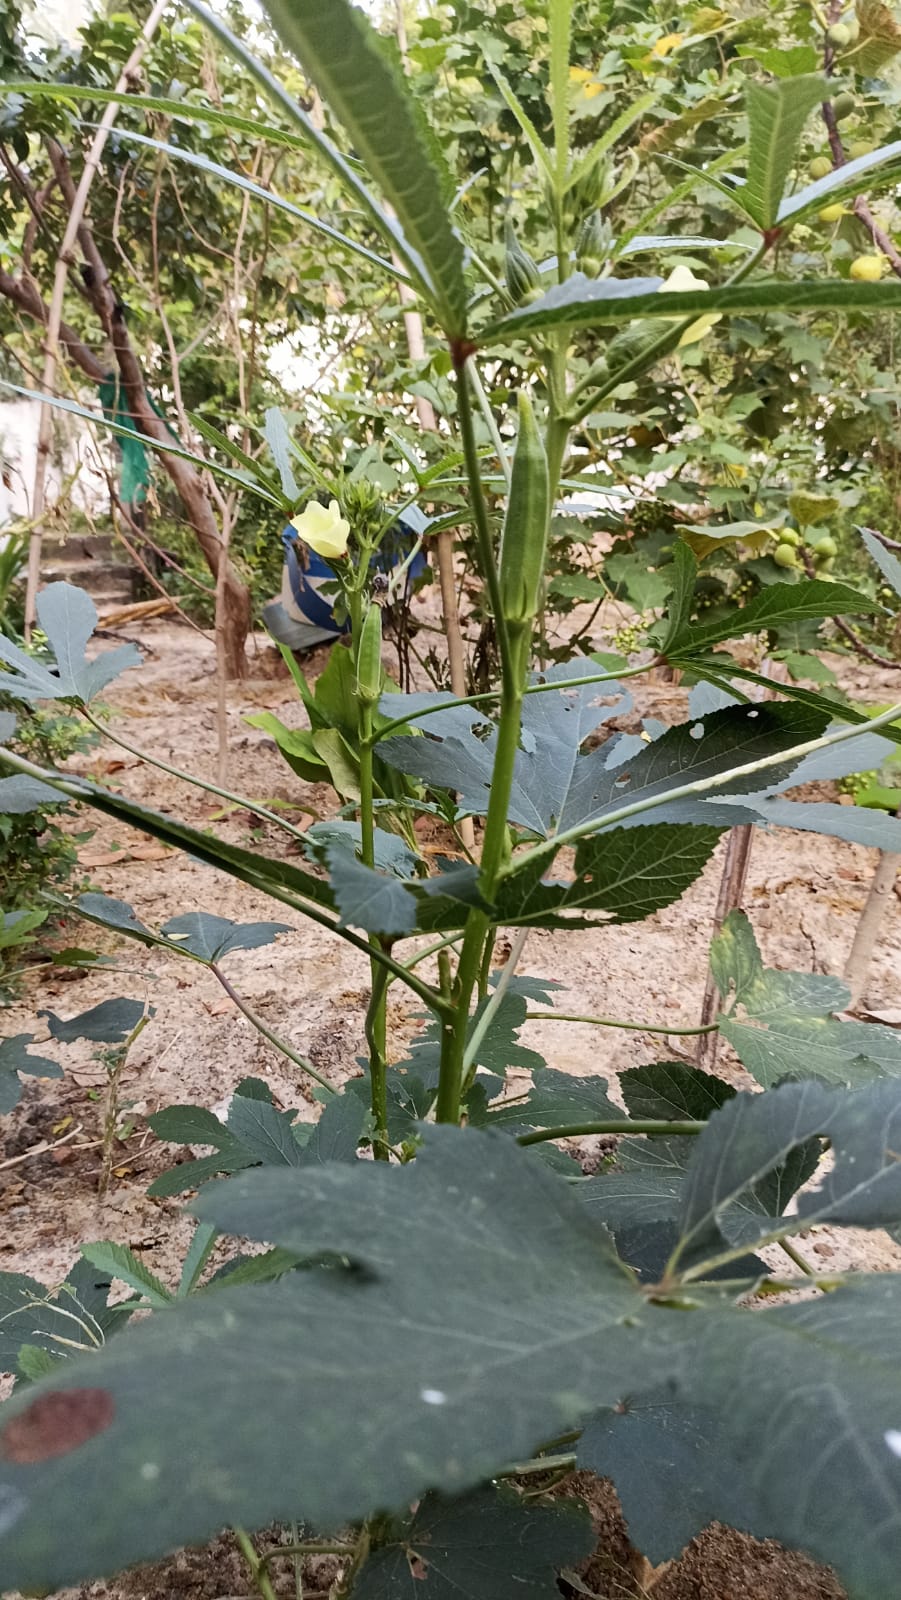
Label: Under-mature